Trail orienteering

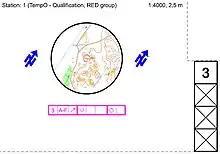
TempO competition map made by TiM (ETOC 2018 Bratislava)

For timed and TempO controls, maps must be prepared in a very complicated way (the map must be rotated and the sheet is completed by control descriptions, North arrow, pointing board etc.). This process can be facilitated by a special program TiM.